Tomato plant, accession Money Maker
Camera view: vertical (180 deg); turntable rotation: 120 degrees
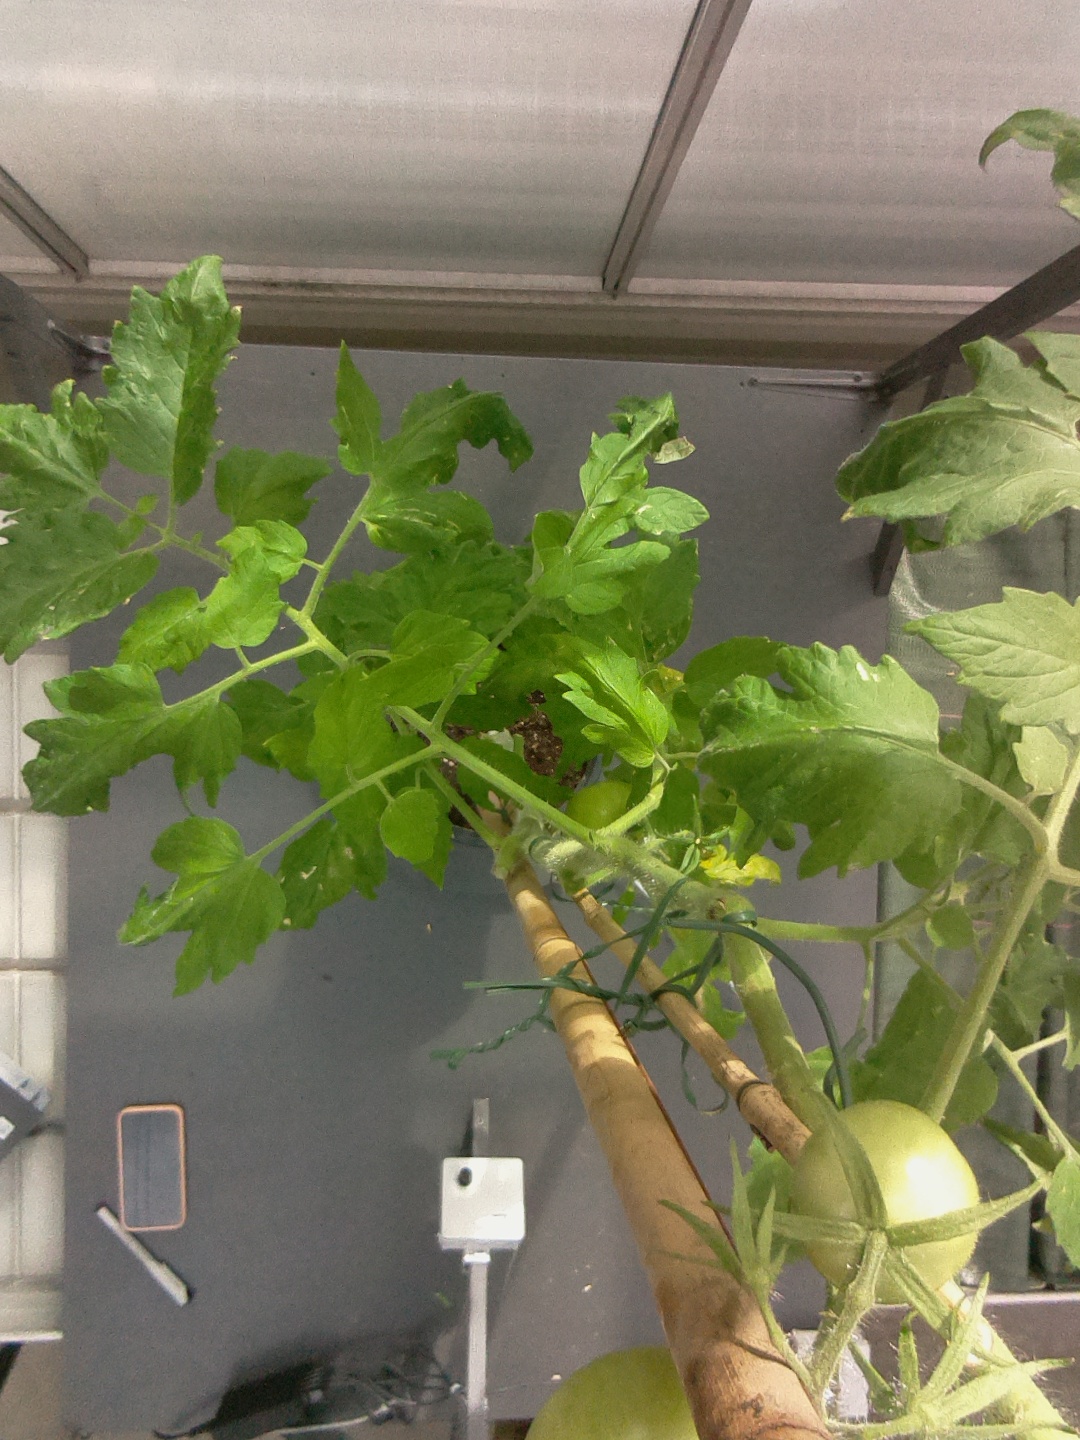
BBCH growth stage 72: 20%-30% of final fruit size